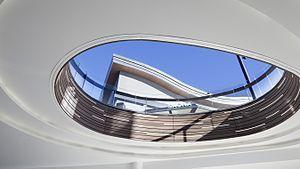
Le bois hybride peut être cintré afin d'épouser toute forme de façade
Les bois hybrides ou profilés en bois hybride sont un matériau composite multicouches, composé en surface d'une peau faite de bois composite adhérant en sous-face à une âme structurelle, en général de l’aluminium. Inventée au Japon en 2008, cette évolution technologique est basée sur la technologie des bois composites, conçue en 1972 par Sadao Nishibori pour créer une matière se substituant aux bois exotiques menacés. Les bois hybrides se distinguent des FRP et des Glare par leur esthétique comparable à celle du bois combinée à leurs performances mécaniques.